James H. Sutherland

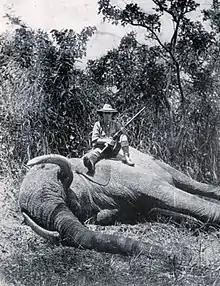
Sutherland with elephant

James H. "Jim" Sutherland (1872 – 26 June 1932) was a Scottish-born soldier and professional hunter, who shot between 1,300 and 1,600 elephants in his life.